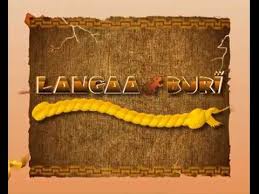
Nataal bii ñu ma yónnee gis naa ci dafa mel ni dañ cee bind dañ cee diseene jaan. Gis naa ci it meneen mbind moo xam ne bind nañ ko ci kaw ak bopp bu chocolat.